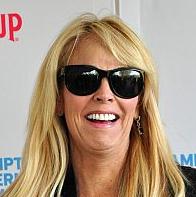
Age: 48